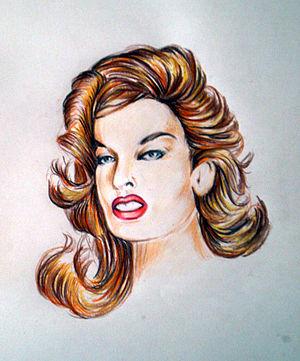
Sylvia Lopez, née Helga Tatiana Bernt, est une actrice et mannequin française née dans le 16ᵉ arrondissement de Paris le 10 novembre 1933 et morte le 20 novembre 1959 dans le 1ᵉʳ arrondissement de Paris. Également connue sous les noms de scène Sylvia Sinclair et Tania Karen, elle est l'épouse du compositeur Francis Lopez.